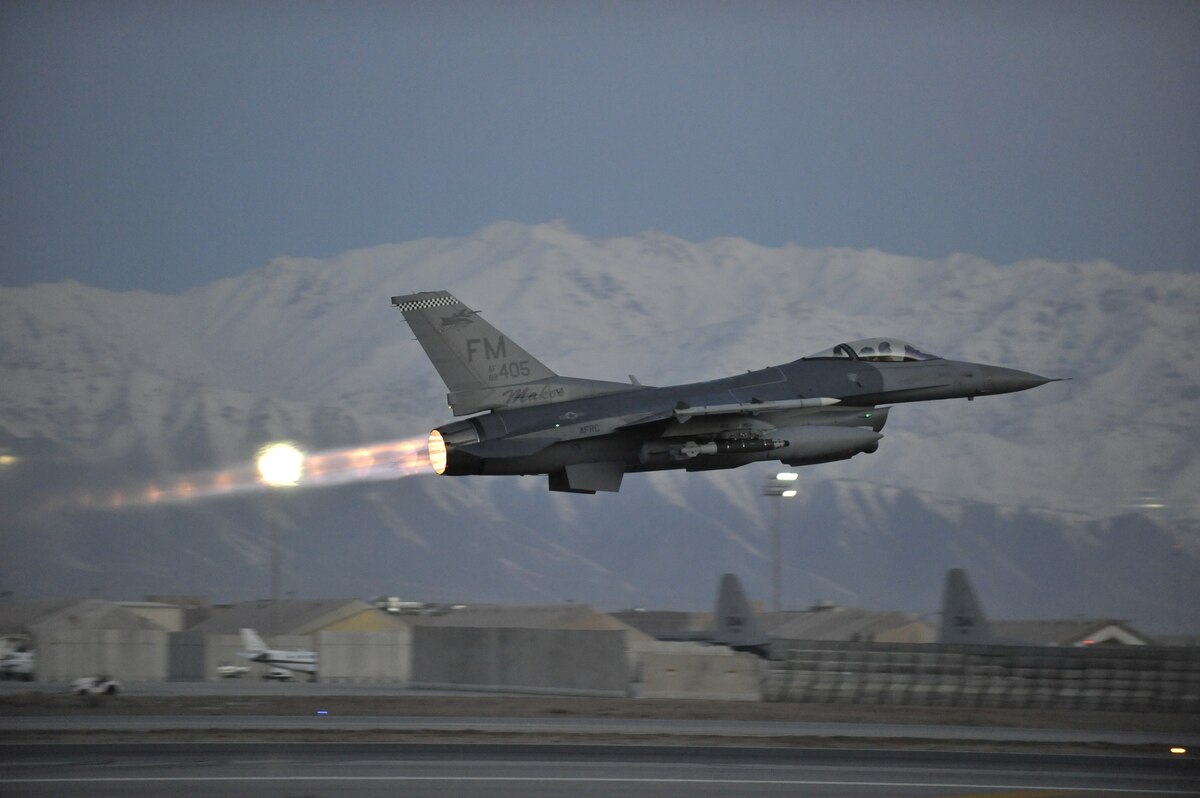
Vehicle type: Planes